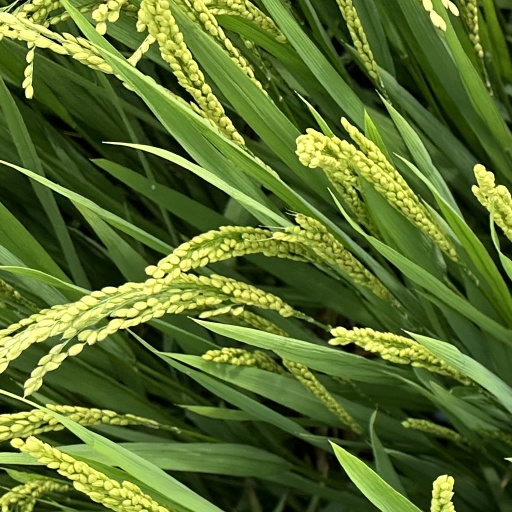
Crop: rice